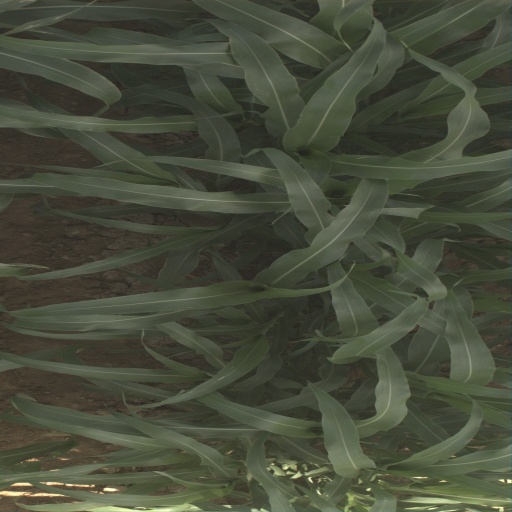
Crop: sorghum